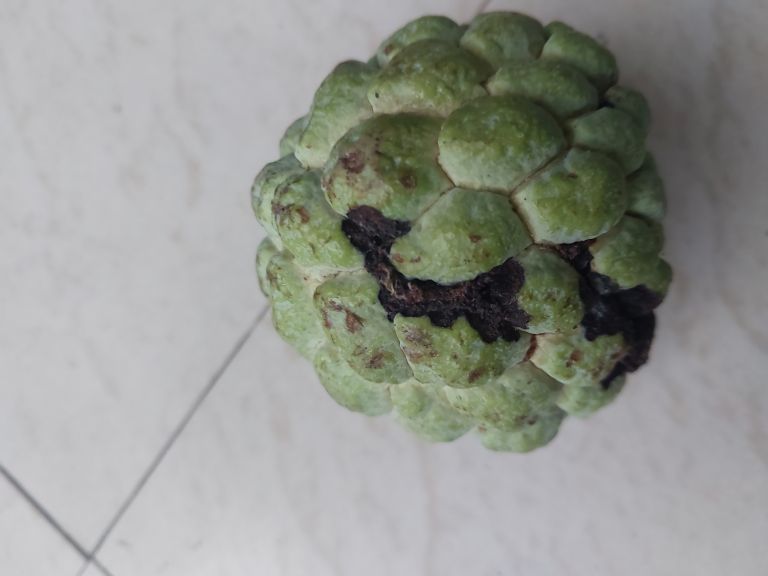
Disease label: Diplodia Rot